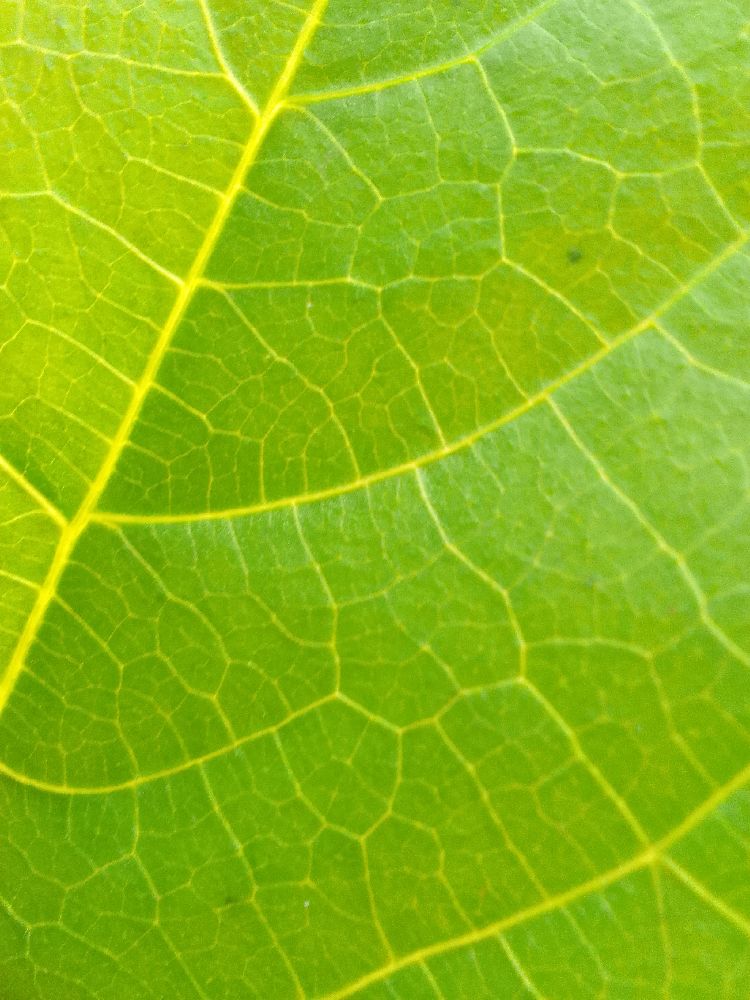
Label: healthy